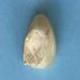
Maize quality: Good